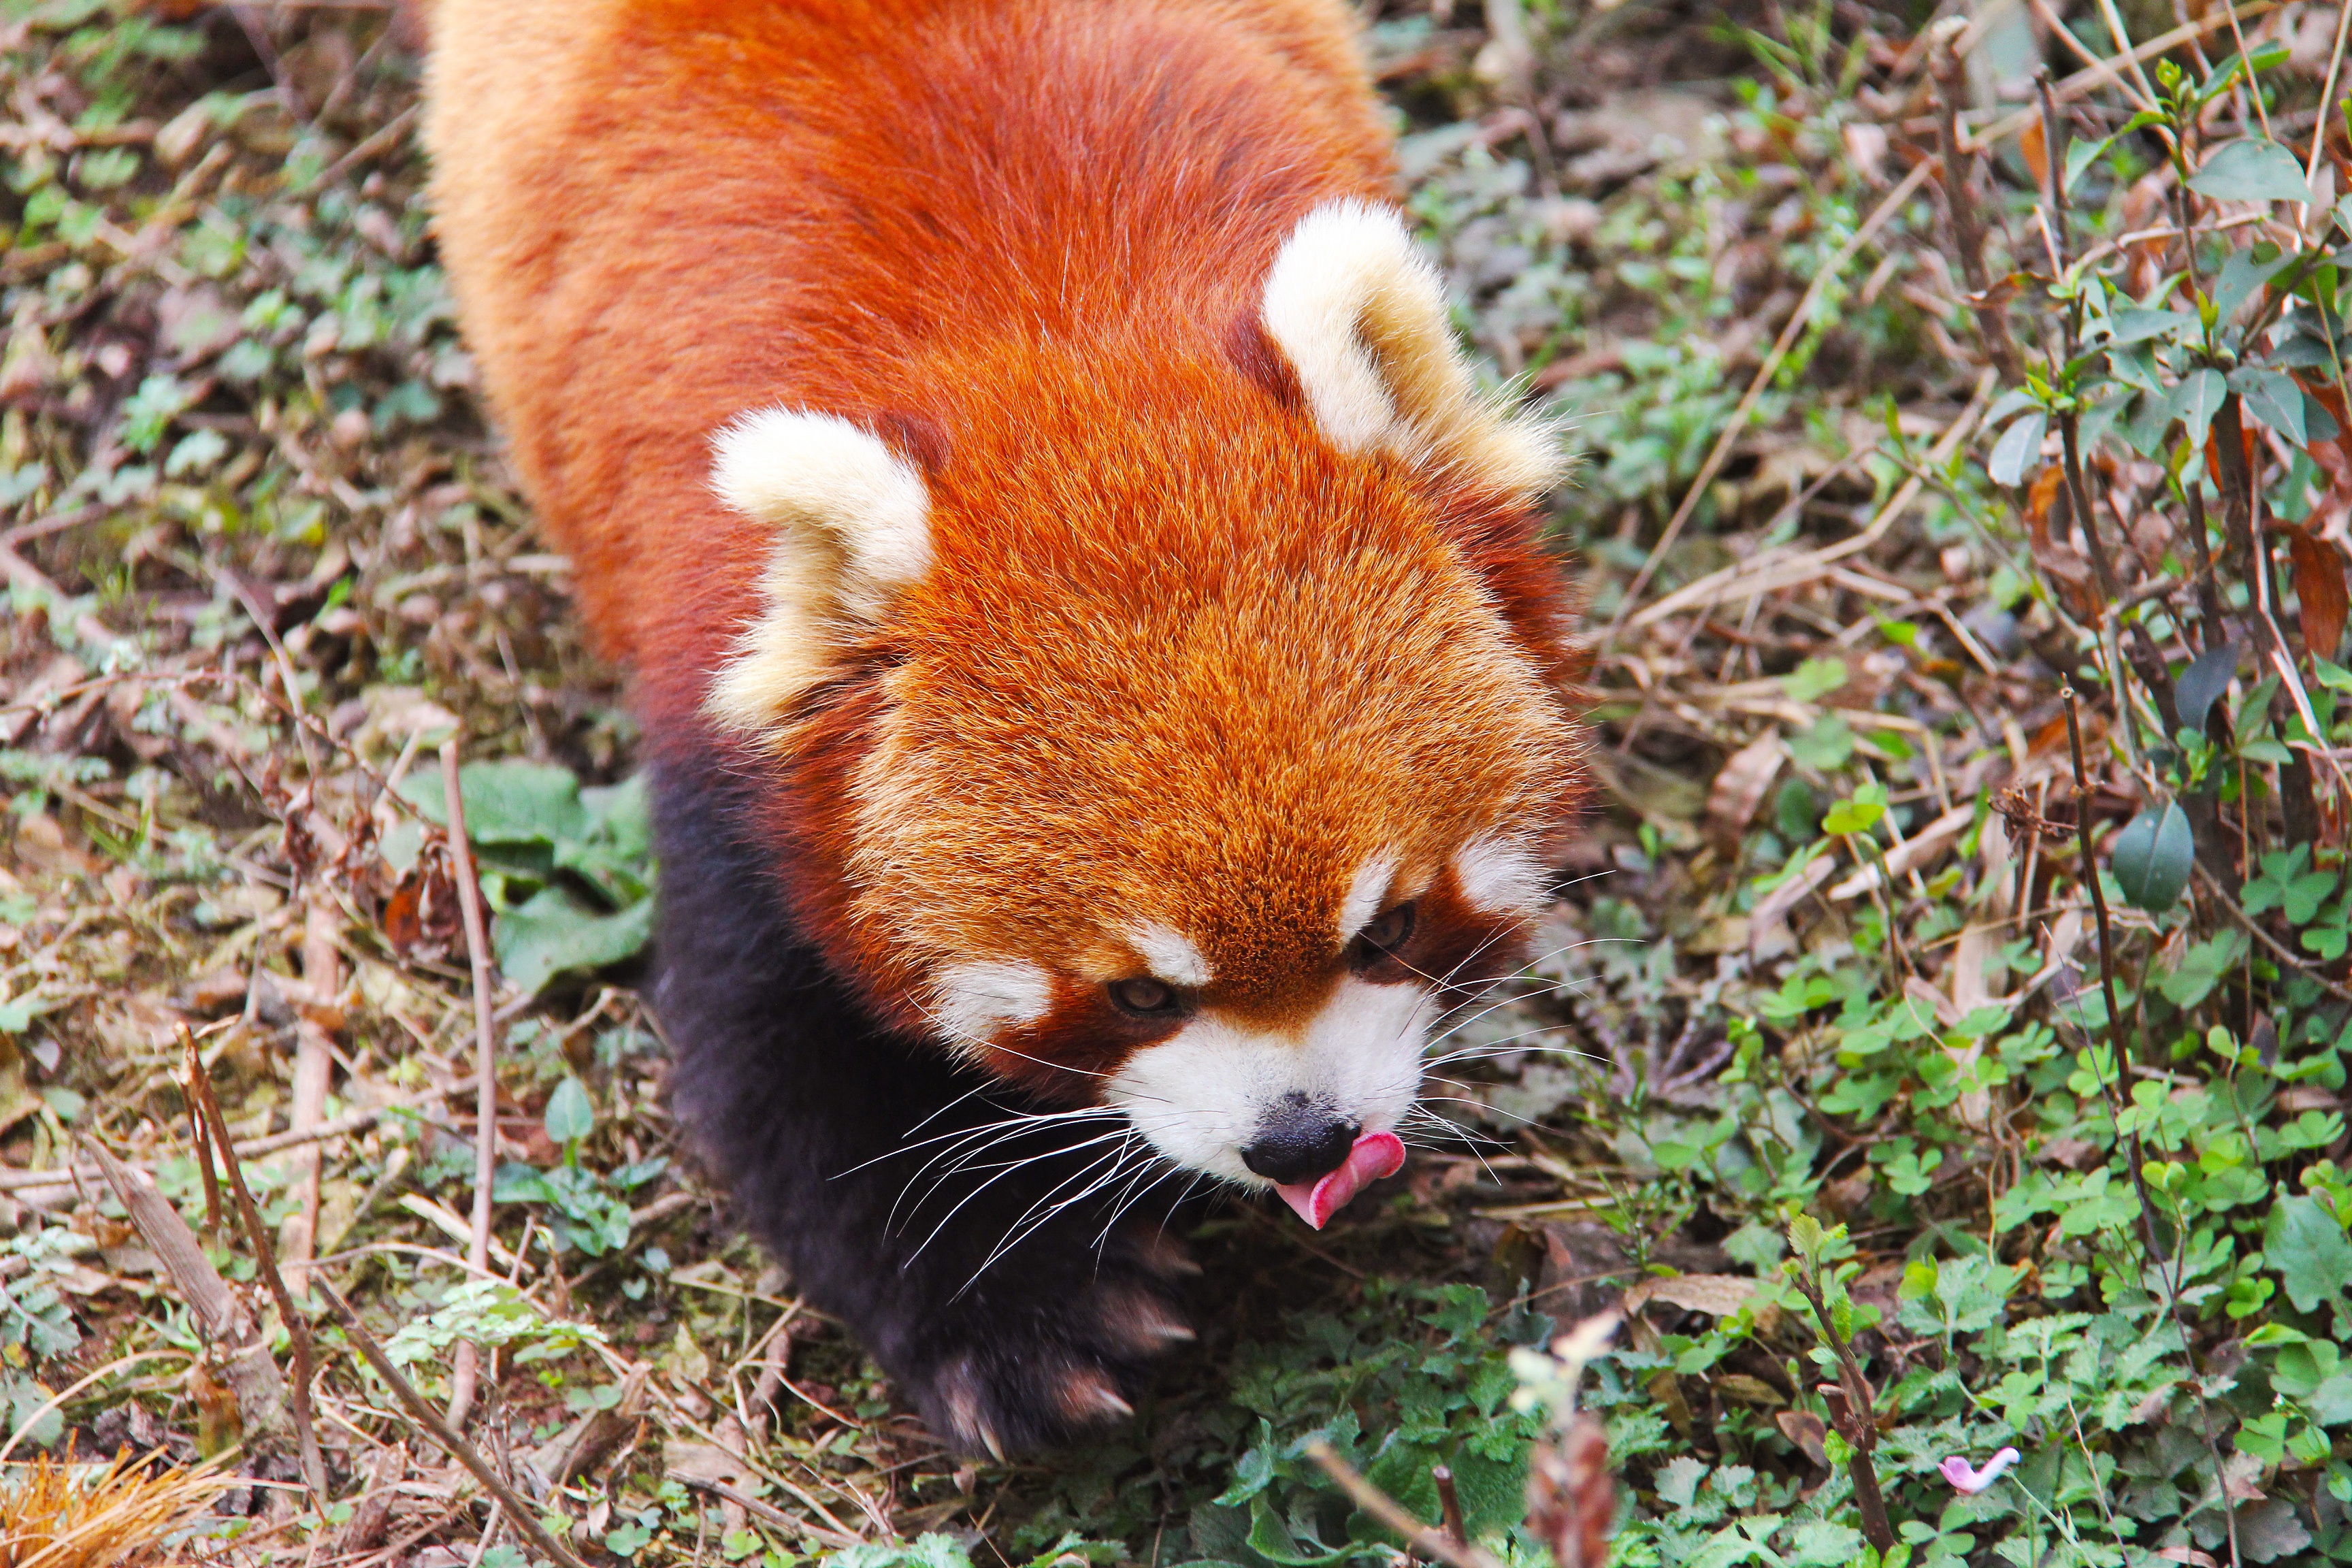
black and white, city, animal, cute, vacation, tourist, travel, bear, wildlife, zoo, young, chinese, holiday, mammal, asia, tourism, fauna, red panda, panda, vertebrate, chengdu, adorable, china, rare, sichuan, national animal, research base, lovable, loveable, red pandas